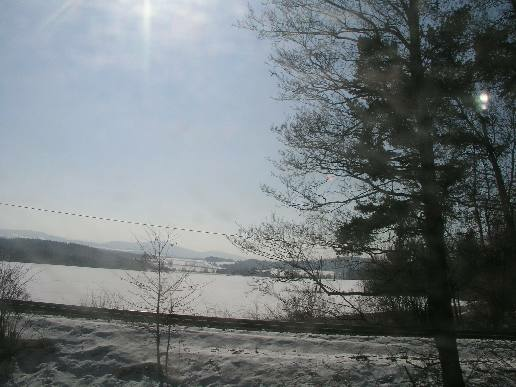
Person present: No